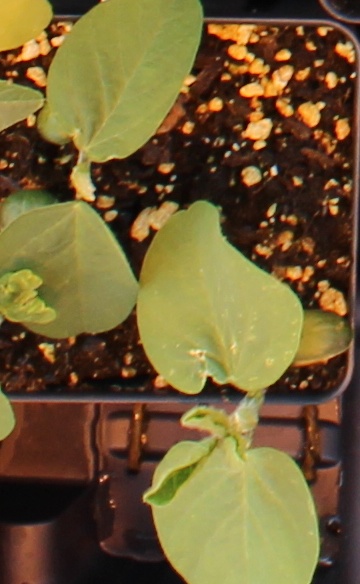
Label: Soybean